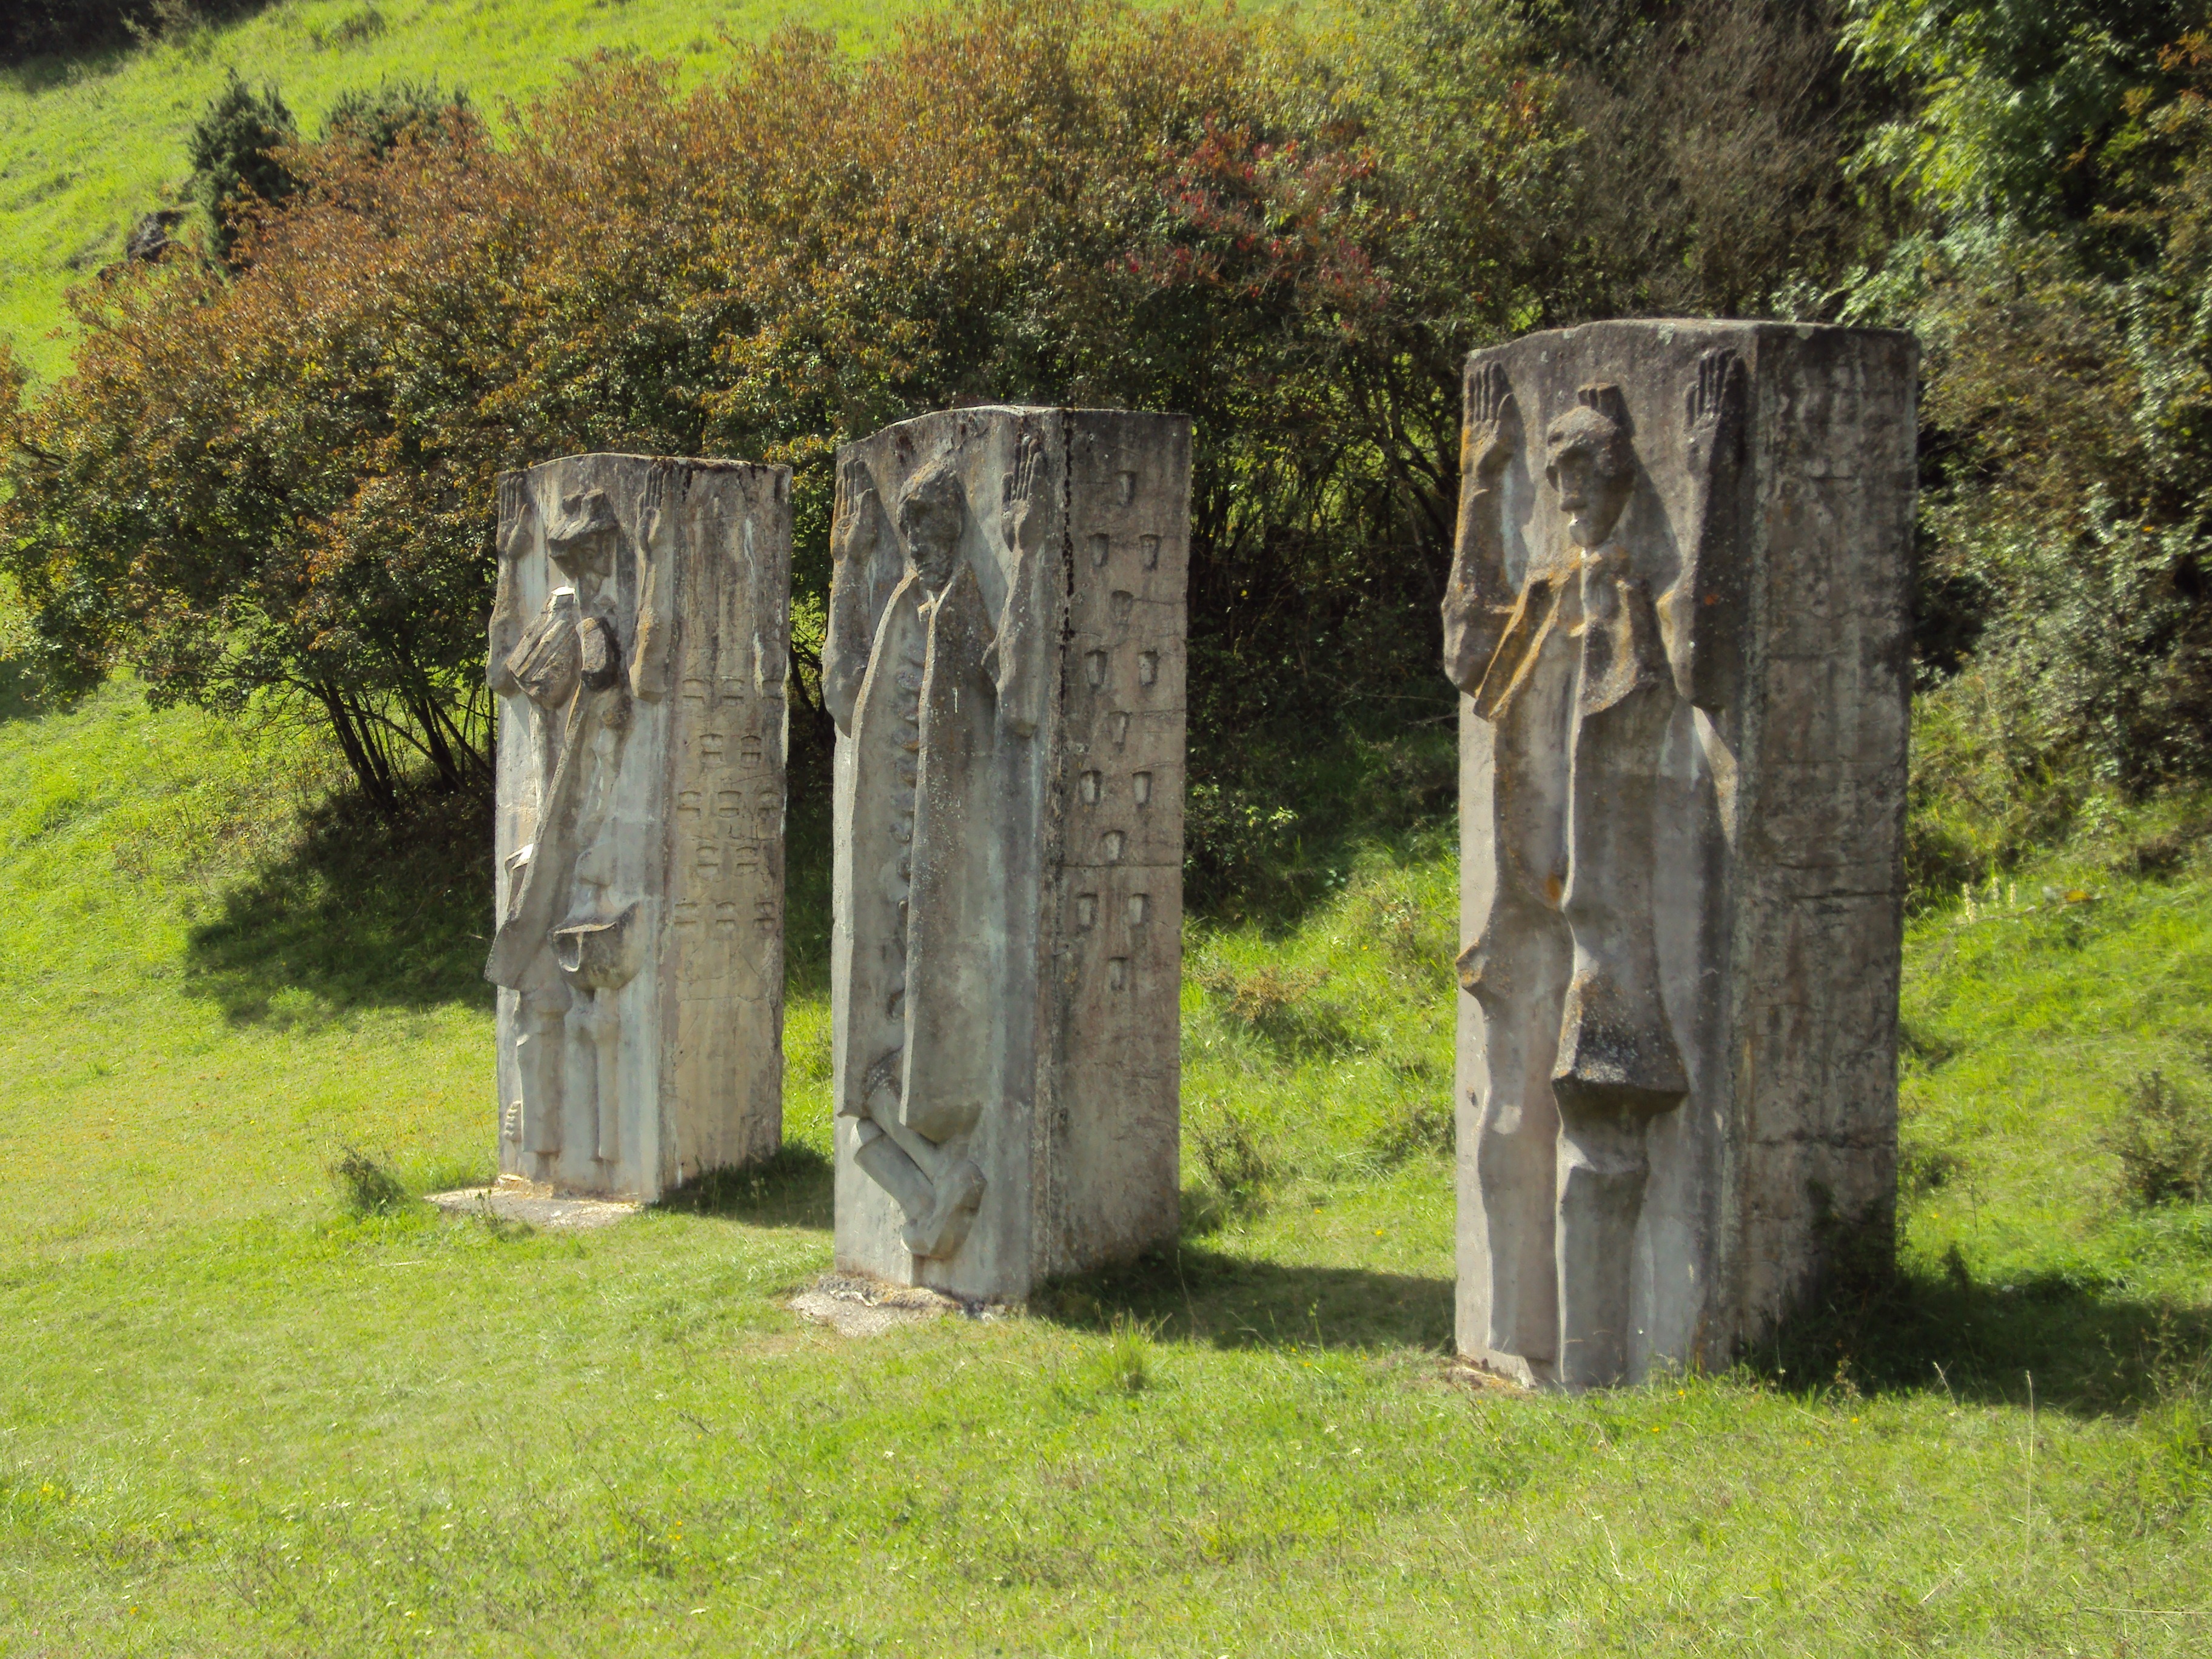
tree, stone, cemetery, grave, sculpture, art, monolith, stele, megalith, ancient history, almuehltal